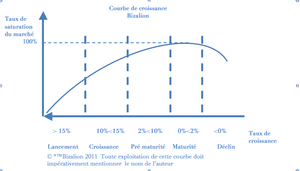
Nouvelle approche de la courbe de vie en utilisant le taux de croissance au lieu du temps en abscisse Unknown
Le cycle de vie du produit est la succession d'étapes de commercialisation que traverse un produit dans le temps. En effet, les conditions de vente d'un produit changent en permanence.